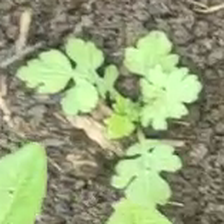
Weed species: Gajar_gavat_(Parthenium hysterophorus)